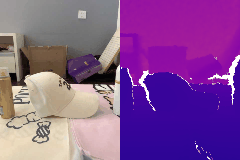
Label: hat